Monmouth School

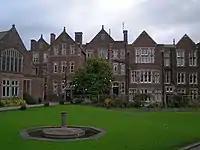
The school close with the memorial sundial to G. H. Sutherland, Head of School, who drowned in the River Wye in 1921

In the early 1850s the Court of Chancery insisted on the appointment of an external examiner. His report of 1852 was not encouraging; "many of the boys appear so ignorant as to be a disgrace to their parents, still more than to their teachers". If the academic outlook remained bleak, the financial position of the school was transformed in this period. The sale of part of the New Cross estate to railway developers, and the vastly increased rents accruing from the development and expansion of London saw the Haberdashers' fortunes dramatically increase. The availability of funds led to the complete rebuilding of the school on its original site between 1864, the school's 250th anniversary, and the end of the century. The school's expansion was undertaken during the long reign of the Rev. Charles Manley Roberts, headmaster for 32 years from 1859 to 1892. During Roberts's time Monmouth became an early member of the prestigious Headmaster's Conference (created by Edward Thring of Uppingham in 1869), a mark of its increasing reputation and status as a public school. The school's reputation for sporting prowess also rose, its rugby teams and rowers enjoying particular success. As a result of rising revenues from rents and investments, by the mid-19th century, Monmouth's endowment was one of largest of any school in England and Wales. To use the resulting surpluses, the original foundation was reorganised in 1891 to support a new girls’ school and an elementary school in the town, as well as a boys' grammar school West Monmouth School in Pontypool. As importantly for the school's development, the rule that limited applications to boys from Monmouthshire and the neighbouring counties was set aside, and applications were opened to the entirety of Wales and England.